Olsbrücken

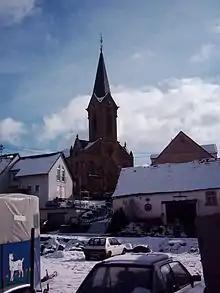
Olsbrücken Protestant Church

In 2007 60.8% of the inhabitants believed in Protestant confession and 23.7% in Roman Catholic confession. The rest was of other beliefs or without a religious belief.